John Bradstreet

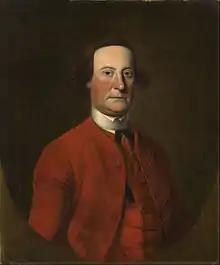
Portrait of Bradstreet by Thomas McIlworth, (1764).

Major-General John Bradstreet (born Jean-Baptiste Bradstreet; 21 December 1714 – 25 September 1774) was a British Army officer and colonial administrator who served in King George's War, the French and Indian War and Pontiac's War. He was born in Annapolis Royal, Nova Scotia, to a British army lieutenant and an Acadian mother. He also served as the Commodore-Governor for Newfoundland.